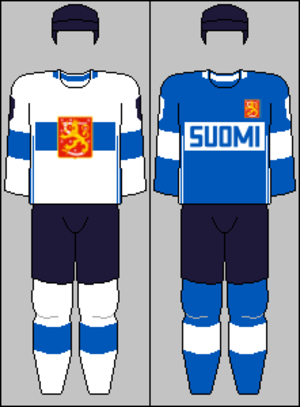
La Coupe du monde de hockey sur glace 2016 est la troisième édition de la Coupe du monde de hockey sur glace. Les précédentes éditions ont eu lieu en 1996 et en 2004. Elle est disputée du 17 septembre au 1ᵉʳ octobre 2016 à Toronto au Canada avec huit équipes. Six d'entre elles sont des équipes nationales alors que les deux dernières sont des sélections : une sélection de joueur américains et canadiens de moins de 23 ans et une sélection de joueurs européens dont l'équipe nationale ne participe pas.